Erika Heynatz

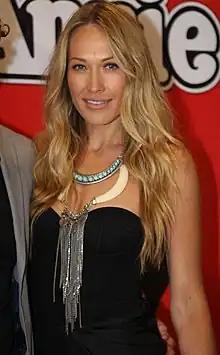
Heynatz in 2012

Erika Heynatz (born 25 March 1975) is an Australian model, actress, singer, and television personality. She joined long-running Australian TV series "Home and Away" in June 2015, as villainous biology teacher Charlotte King.